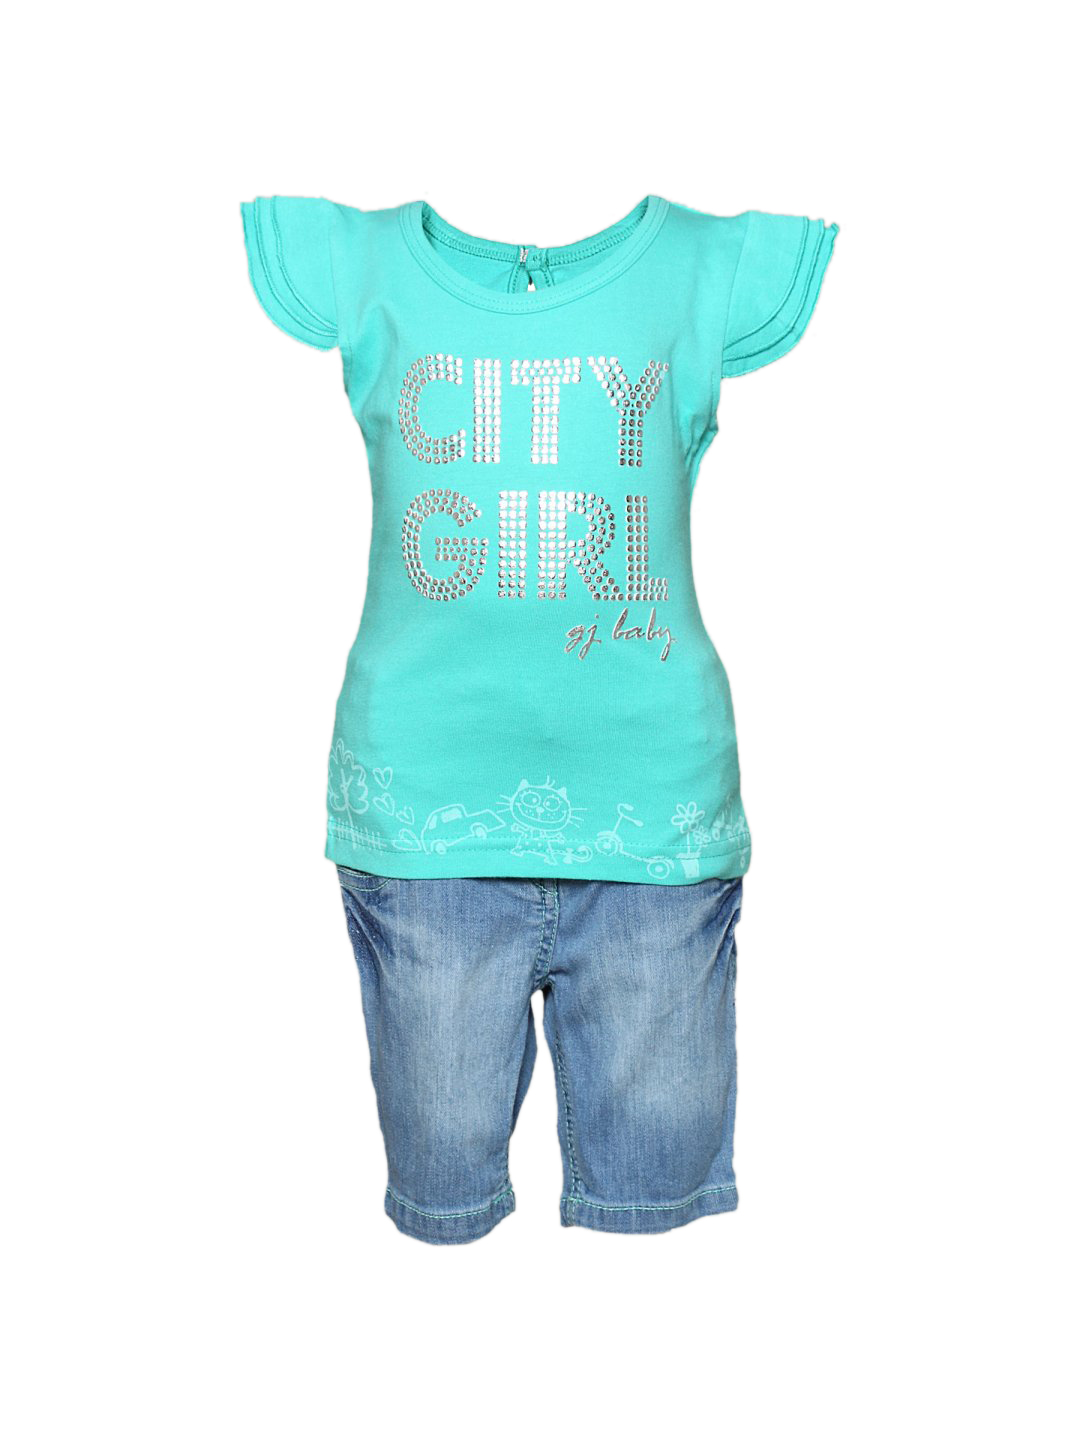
Gini and Jony Girl's Valencia Green Blue Infant Kidswear
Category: Apparel / Topwear / Tops
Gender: Women
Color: Green
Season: Summer 2011
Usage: Casual